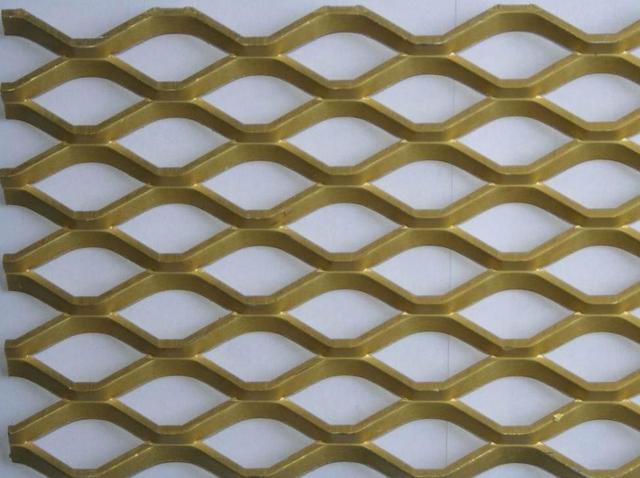
Texture: meshed